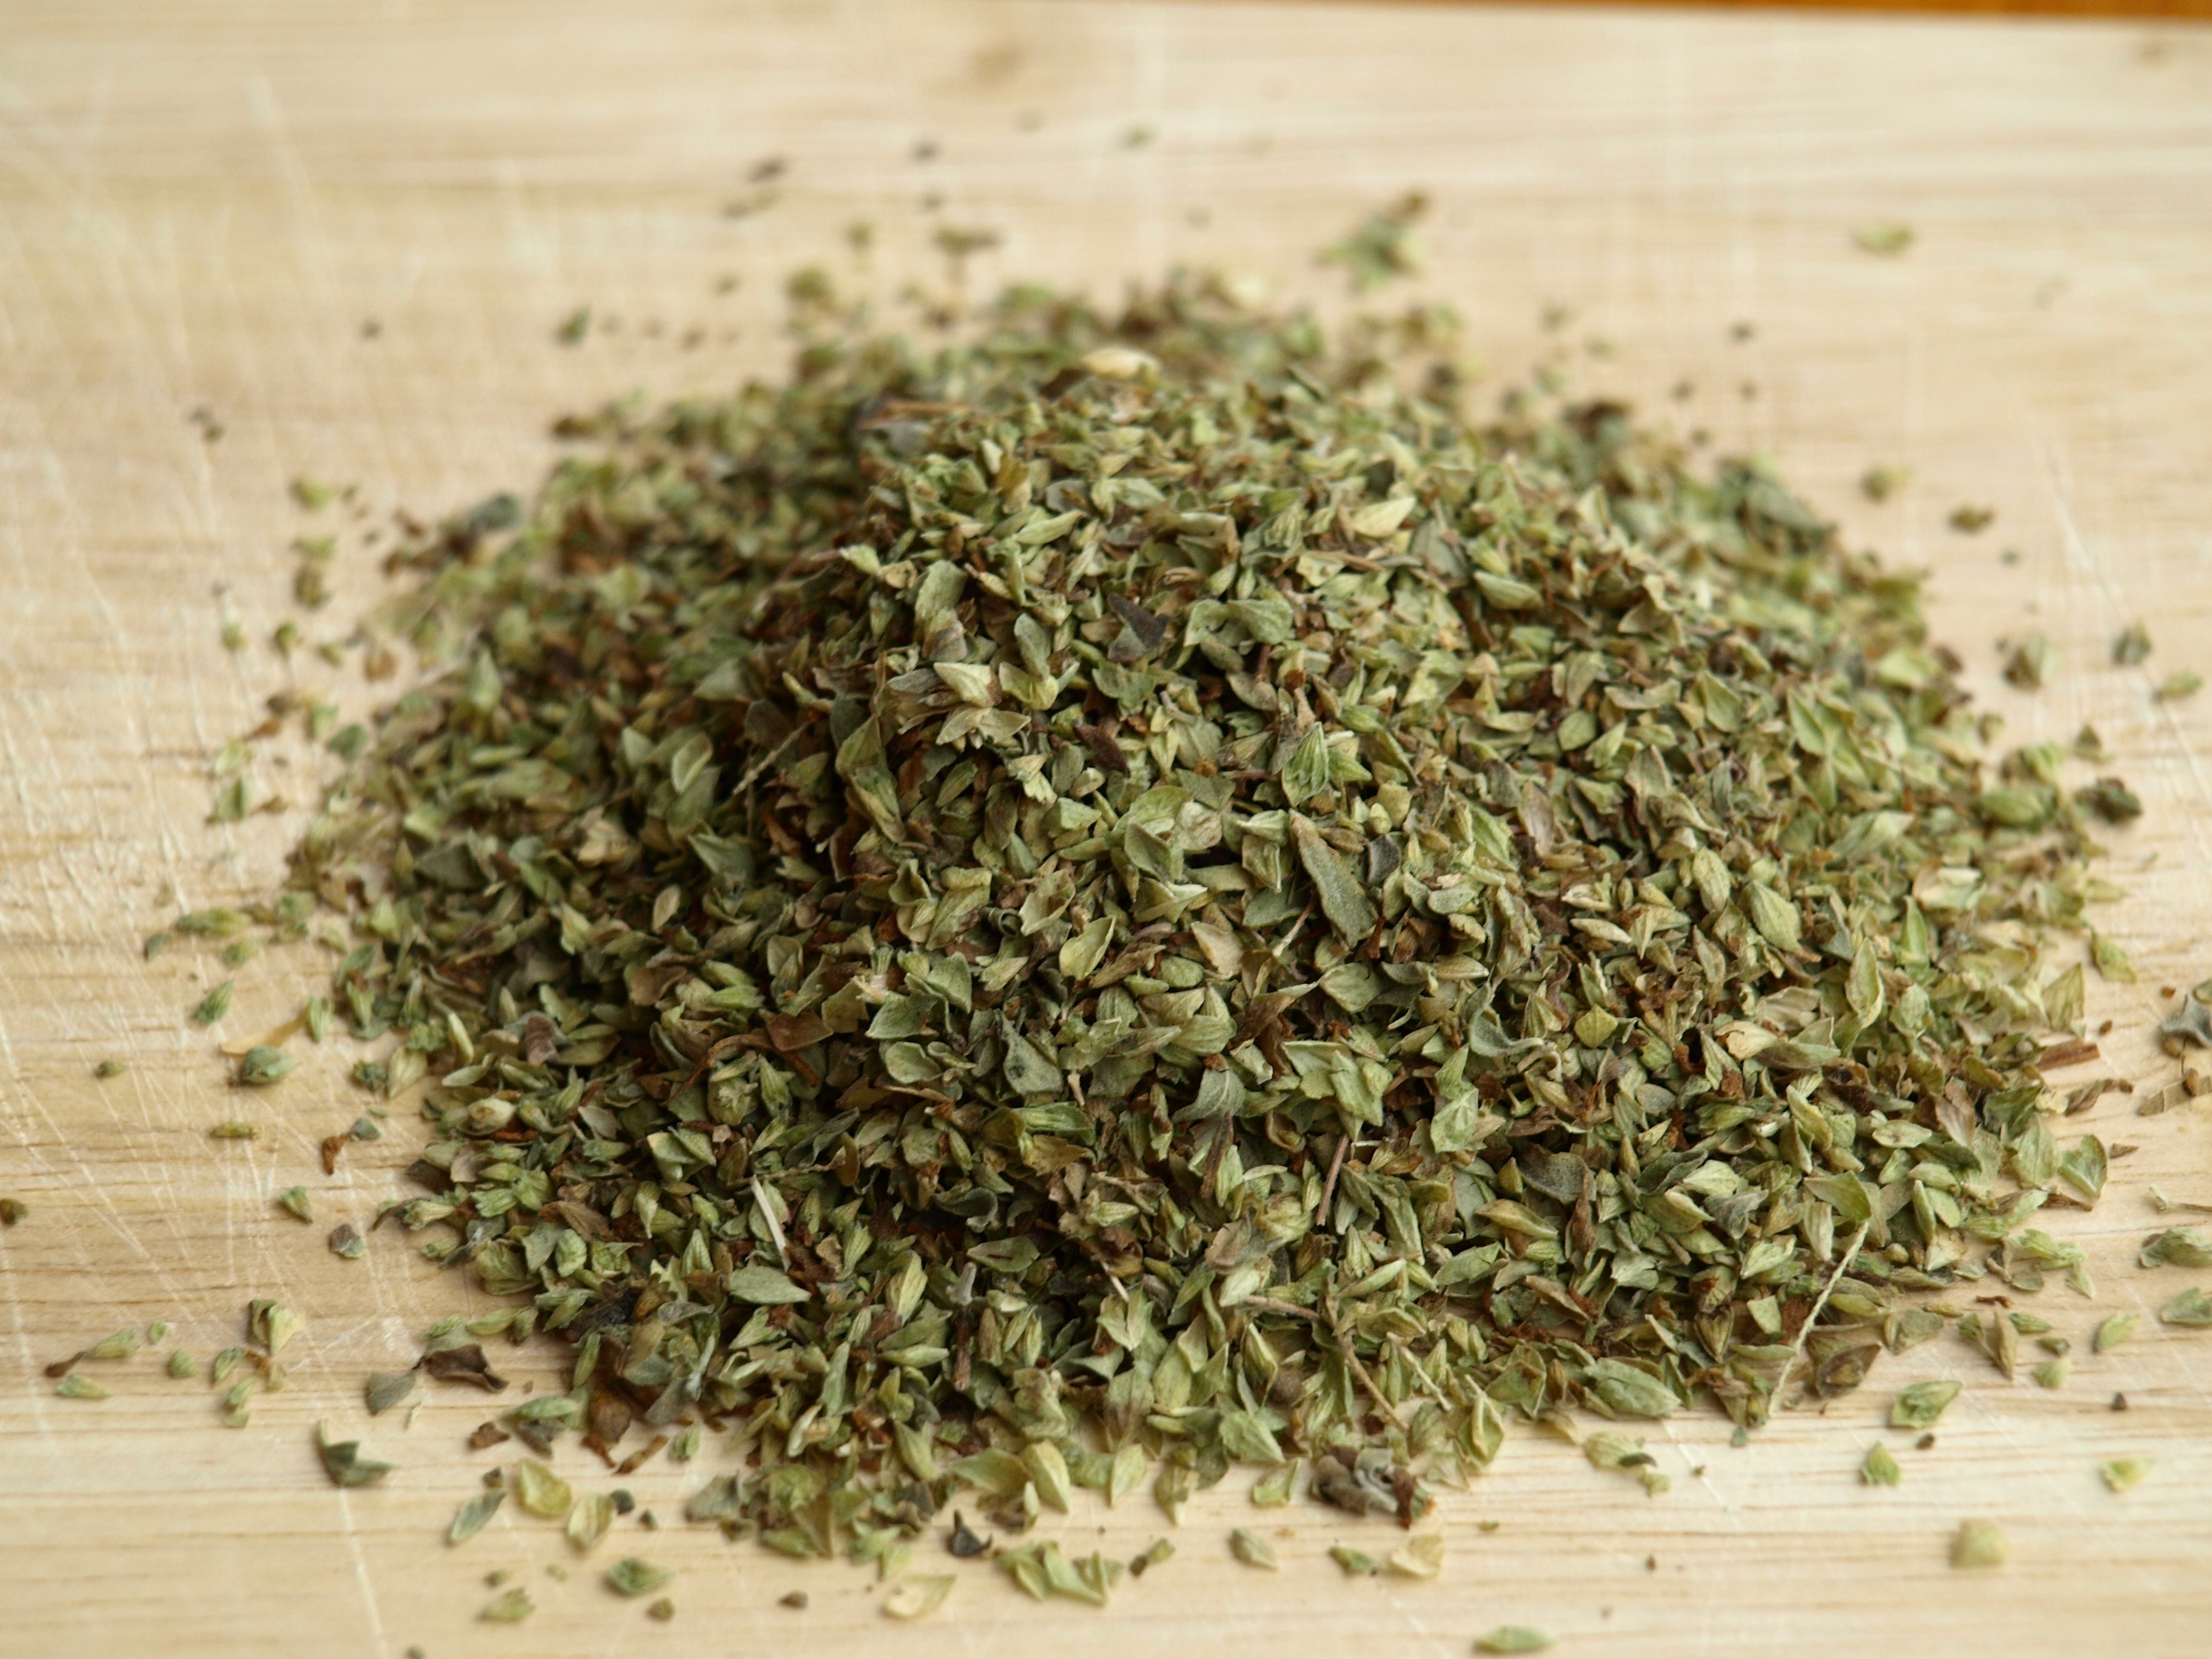
grass, plant, leaf, dry, mediterranean, spice, herb, produce, crop, season, marjoram, oregano, herbs, rosemary, flowering plant, caraway, aromatic herbs, grass family, land plant, gyokuro, sencha